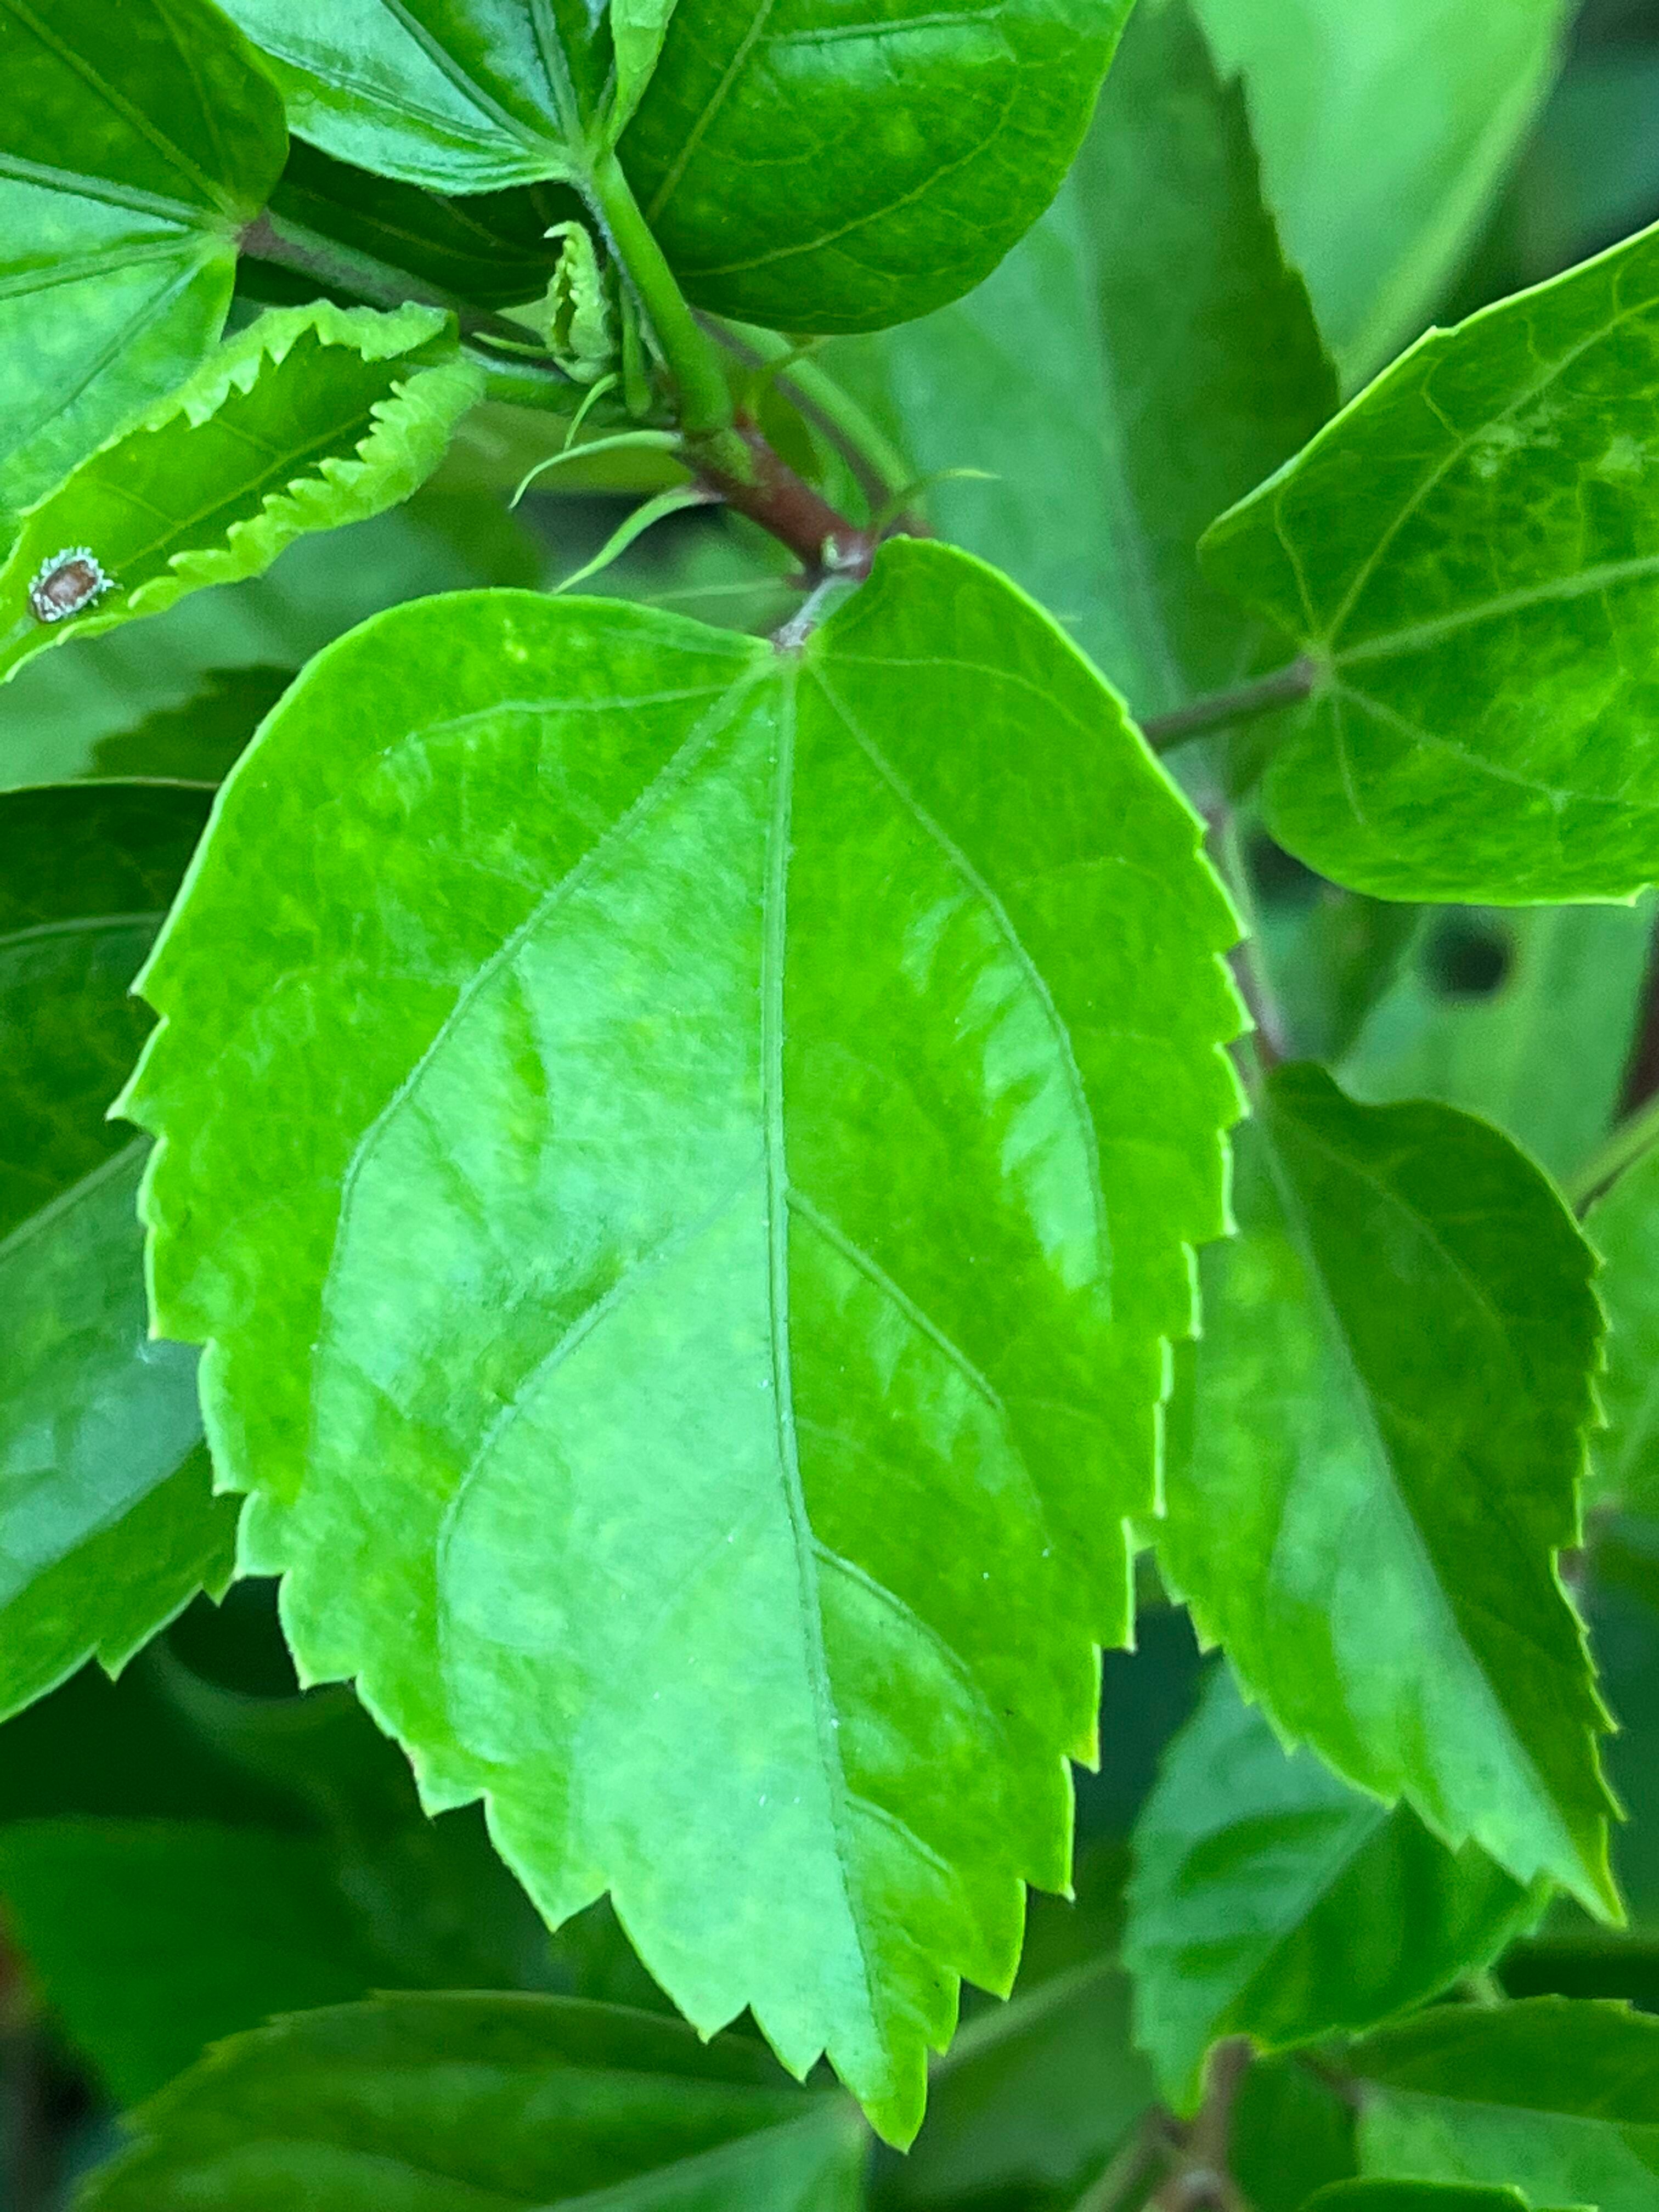
Plant species: hibiscus-rosa-sinensis